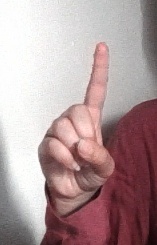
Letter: bb